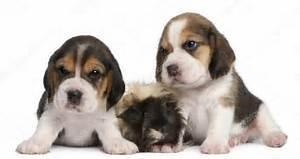
dog